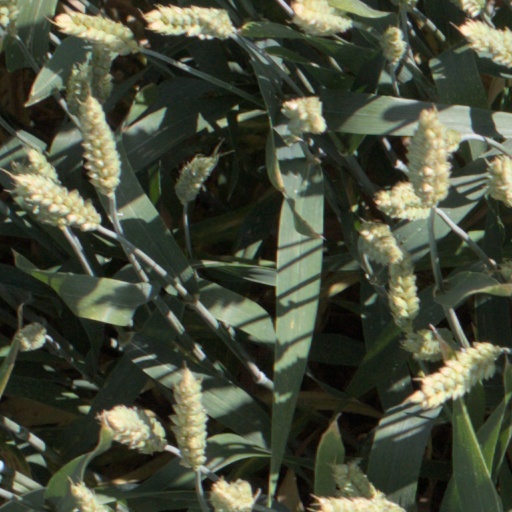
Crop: wheat